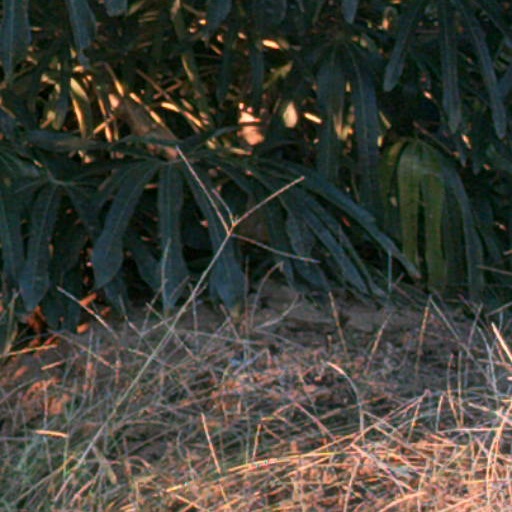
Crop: cassava